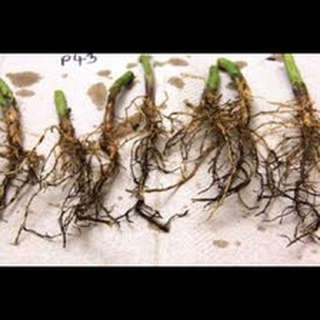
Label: wheat_common_root_rot